Eddie Haas

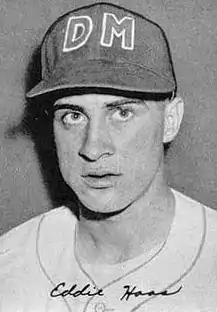

George Edwin Haas (born May 26, 1935) is a former outfielder, coach, manager and scout in American Major League Baseball.